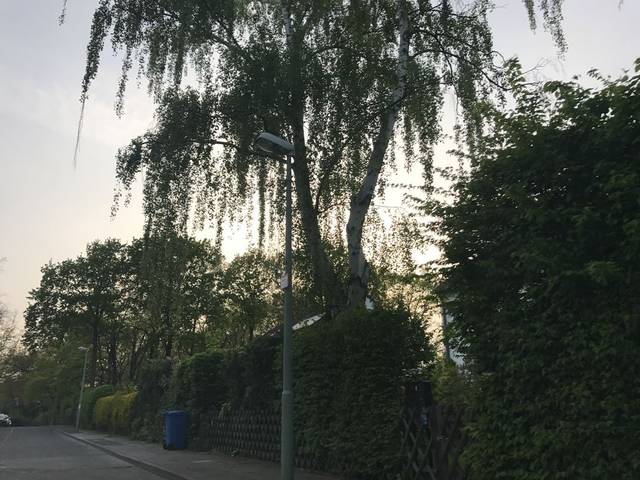
Region: Germany
Coordinates: 52.506, 13.233